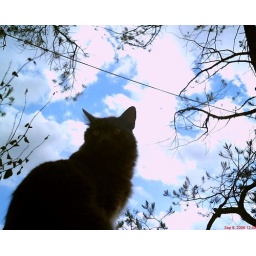
cat in the clouds